Saint-Forget

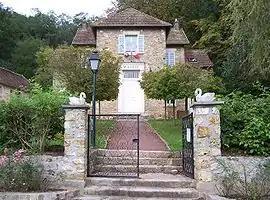
Town hall

Saint-Forget is a commune in the Yvelines department in the Île-de-France region in north-central France. The commune consists of three hamlets: Le Mesnil-Sevin, Haute-Beauce, and The Sablons. This small town is 30 kilometers from Paris. It is nestled in the heart of the Regional Natural Park of the Upper Chevreuse Valley. As of 2019, there are 241 dwellings in the commune, of which 202 primary residences.